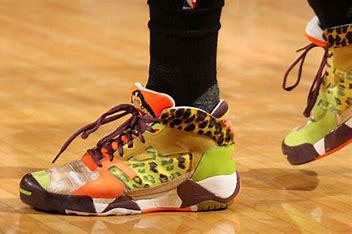
Brand: adidas
Model: Streetball Basketball